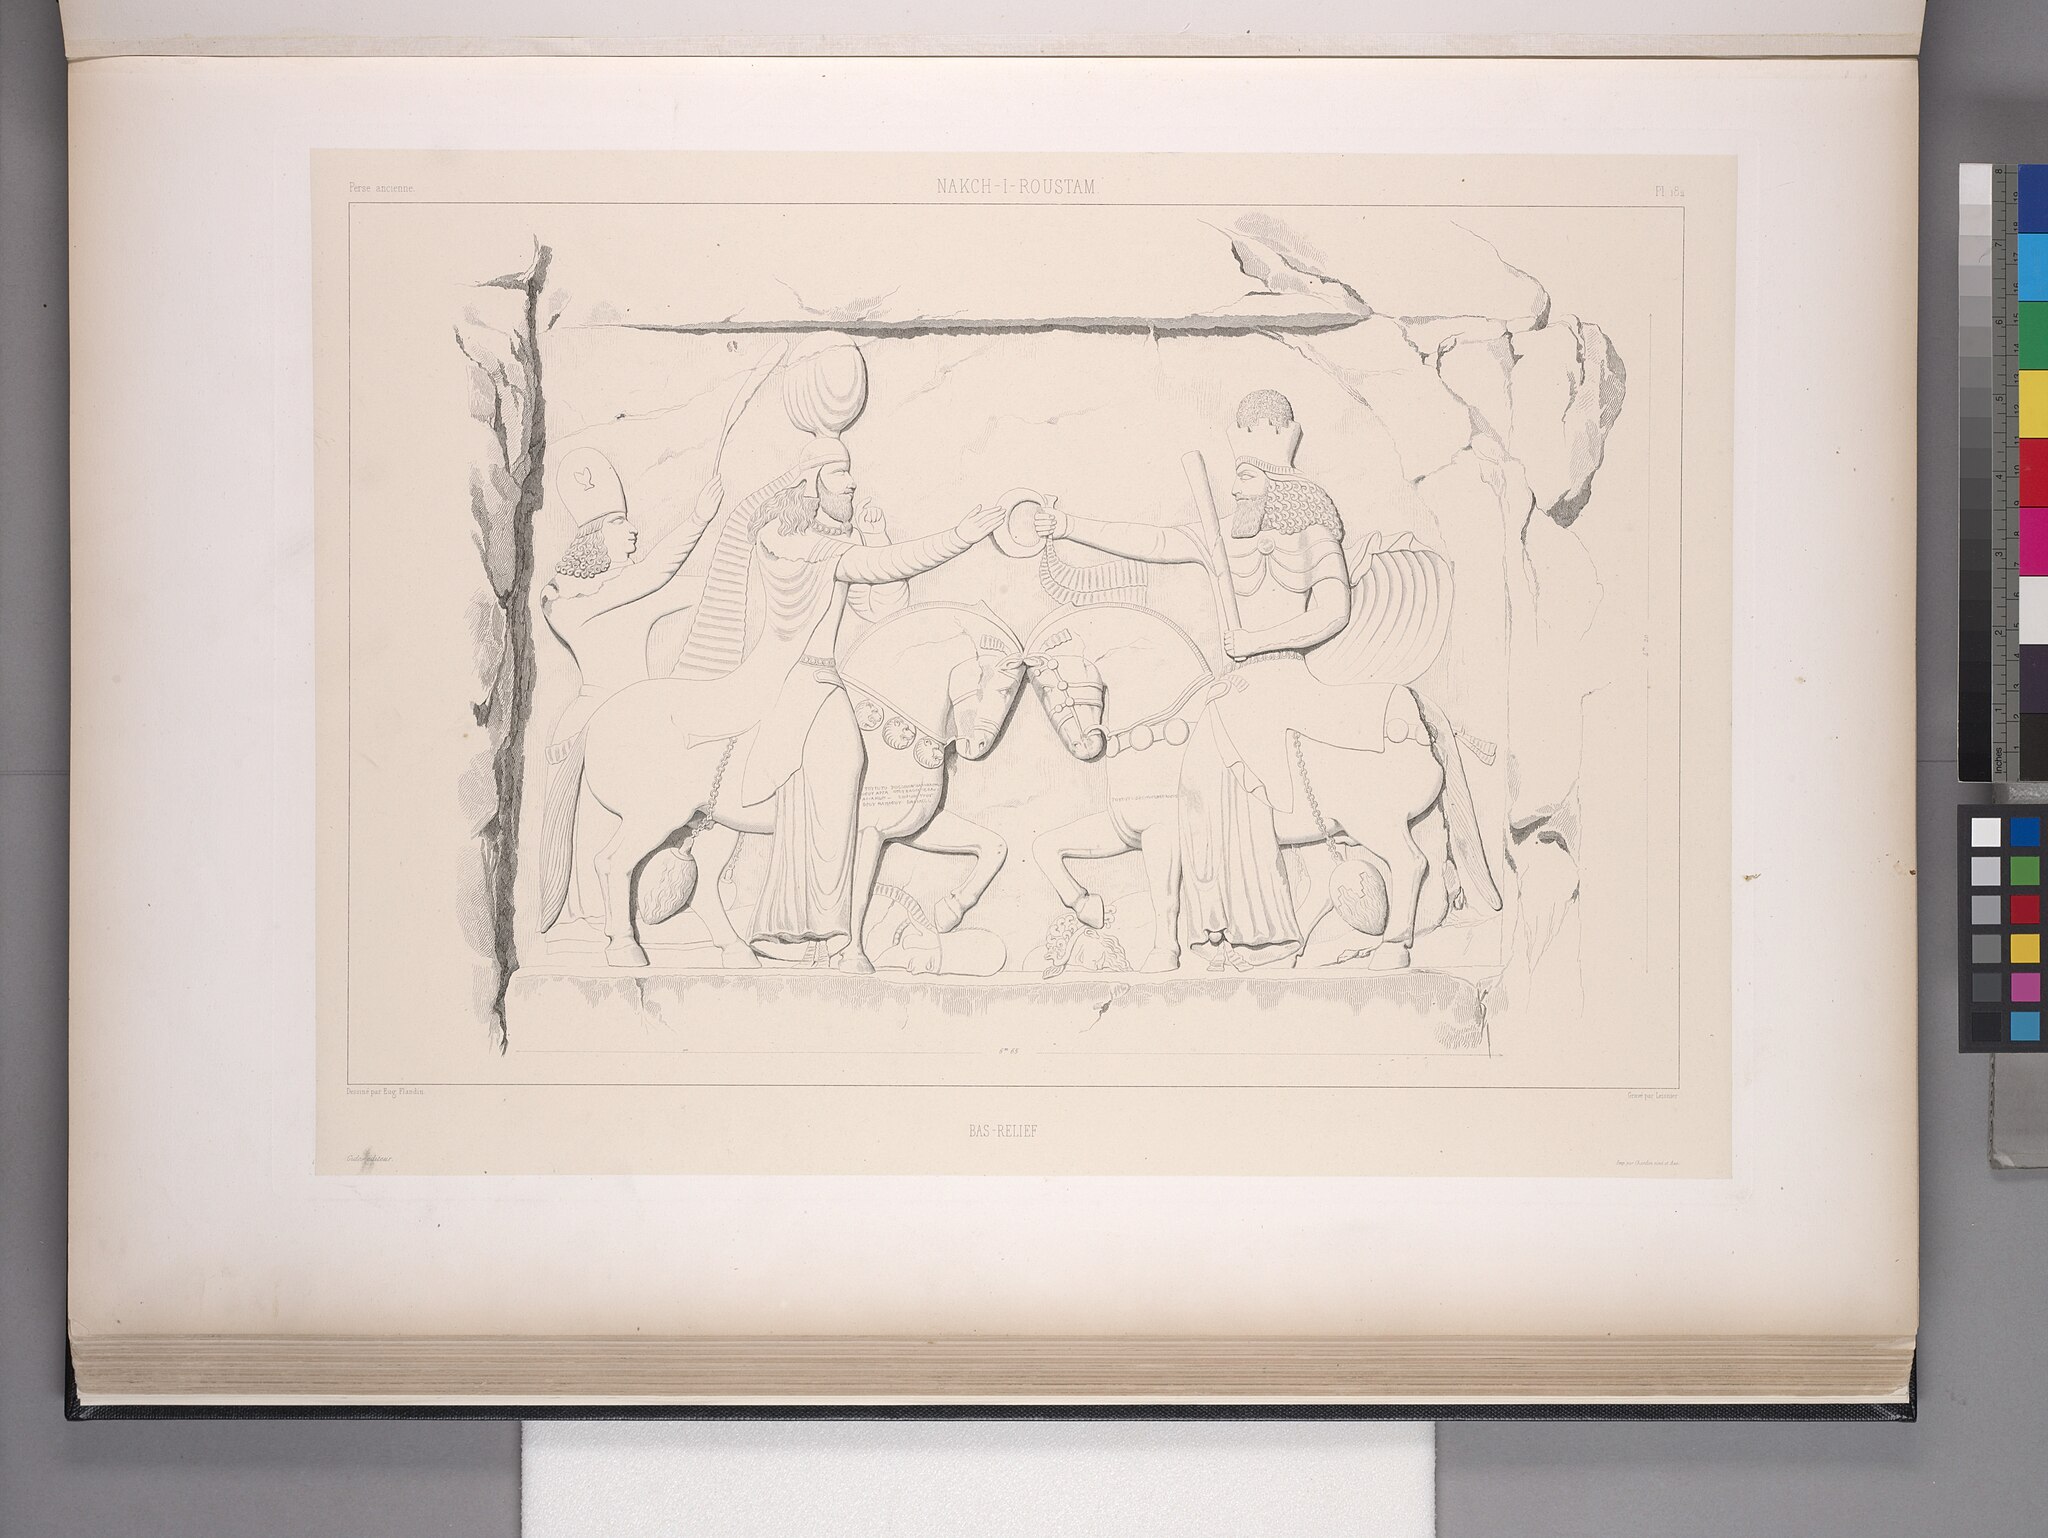
Title: Nakch-i-Roustam. Bas-relief (NYPL b12482496-1542899)
Description: Nakch-i-Roustam. Bas-relief
Date: 1851
Categories: Images uploaded by Fæ, PD-old-100-expired, PD-scan (PD-old-auto-expired), Images from the New York Public Library, CC-PD-Mark, Media needing category review as of 28 October 2016, Voyage en Perse, Drawings of Naqsh-e Rustam